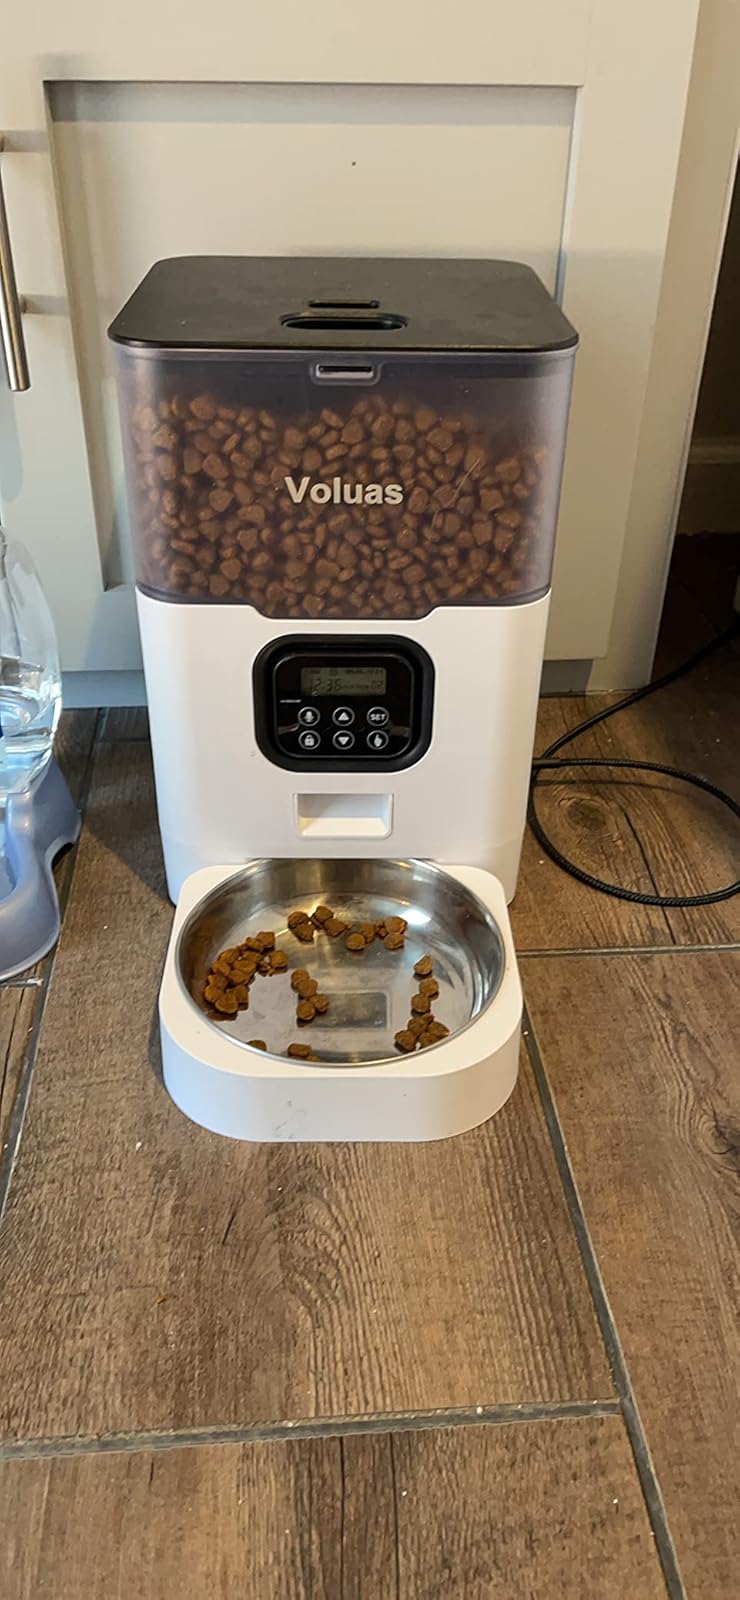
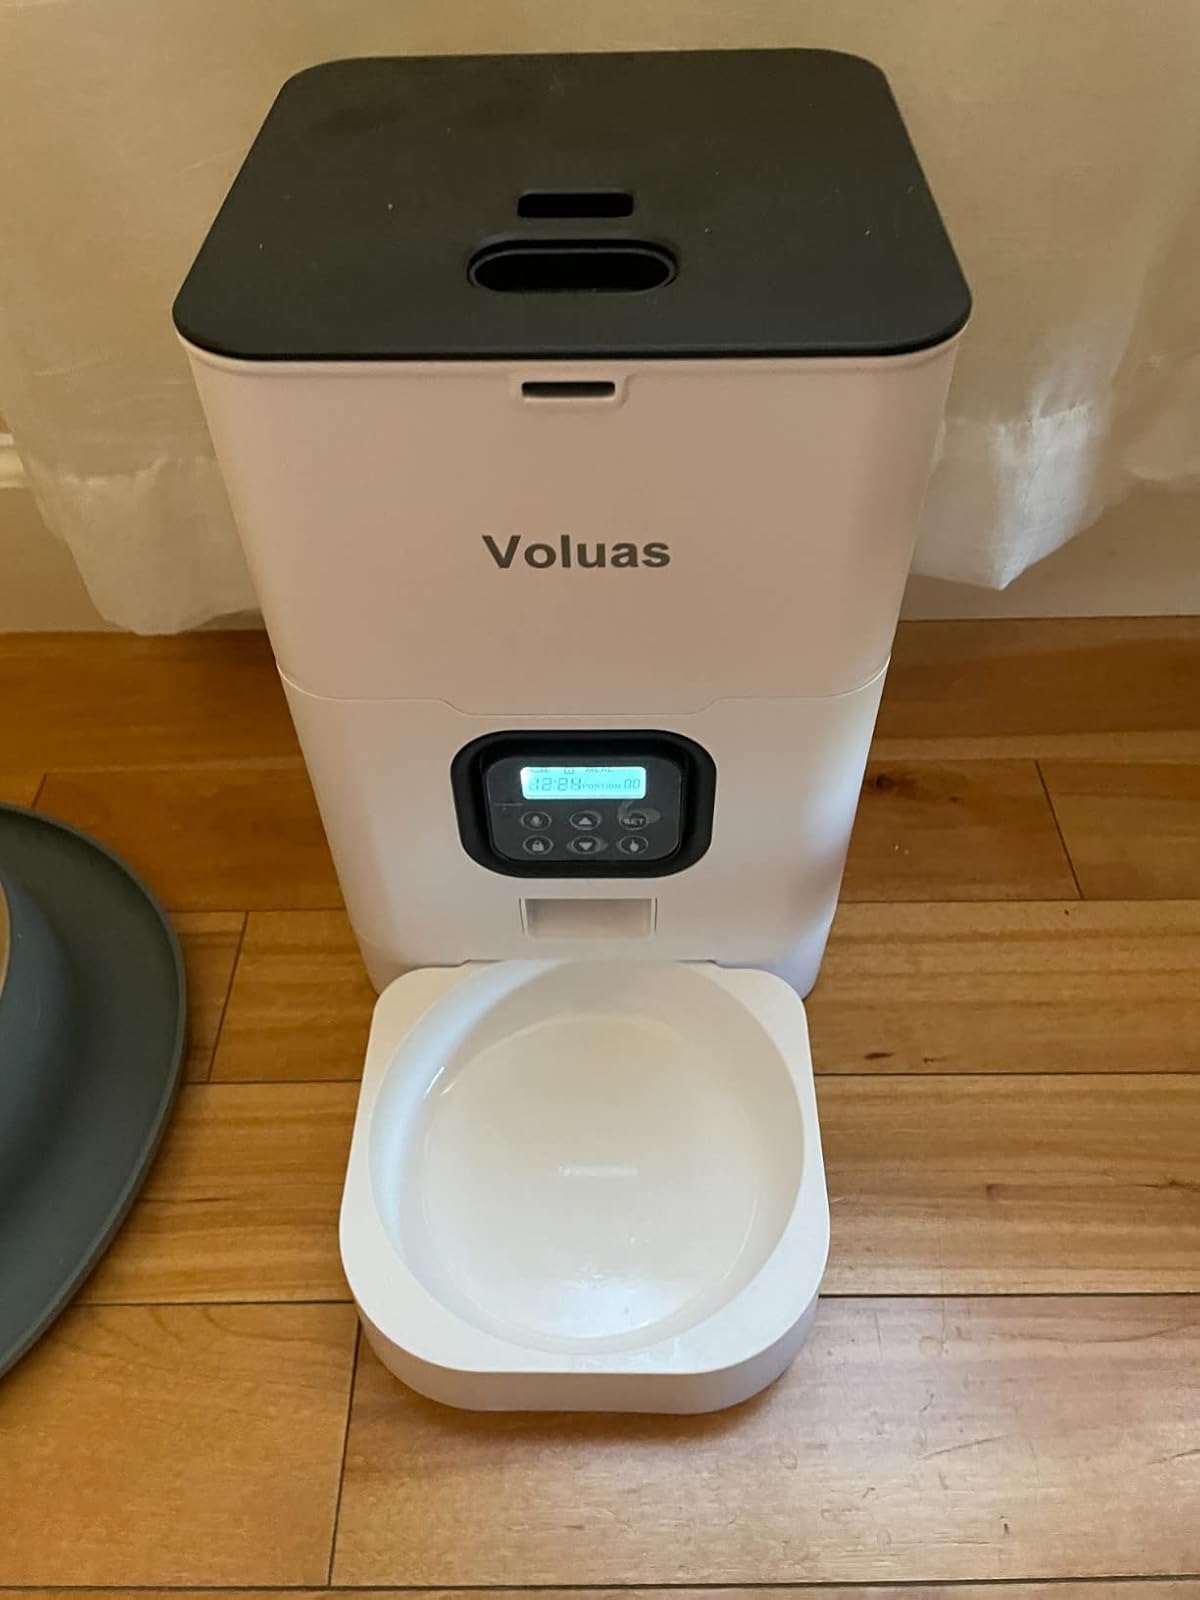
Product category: items_feeder
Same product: no